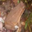
Label: frog